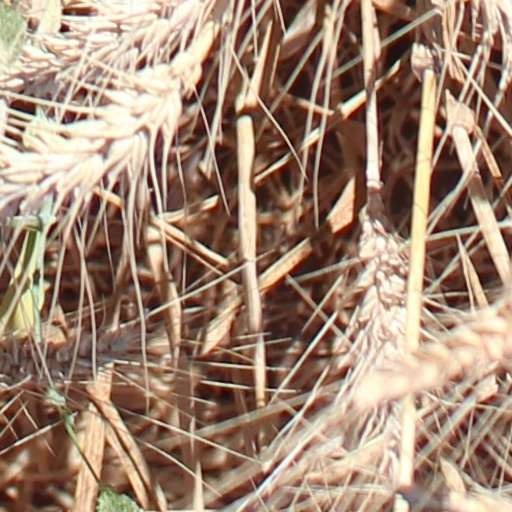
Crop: wheat